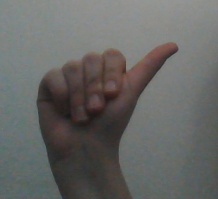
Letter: dhad